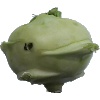
Label: Kohlrabi 1